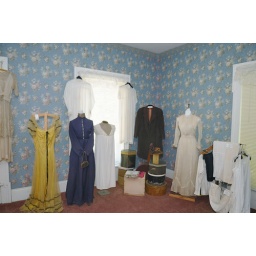
Period clothing display at the Adlai E. Stevenson I house in Metamora, Illinois.